Holly Theatre (Medford, Oregon)

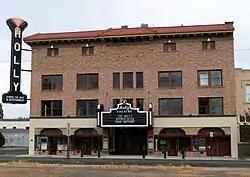
The theater's exterior in 2013

The Holly Theatre is a historic Spanish Colonial Revival theater in Medford, Jackson County, Oregon, United States.